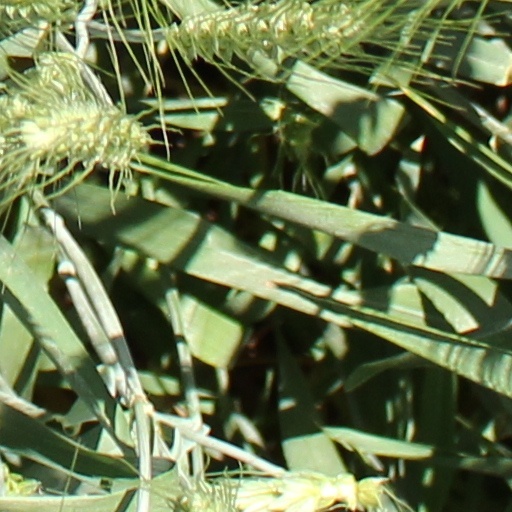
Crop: wheat